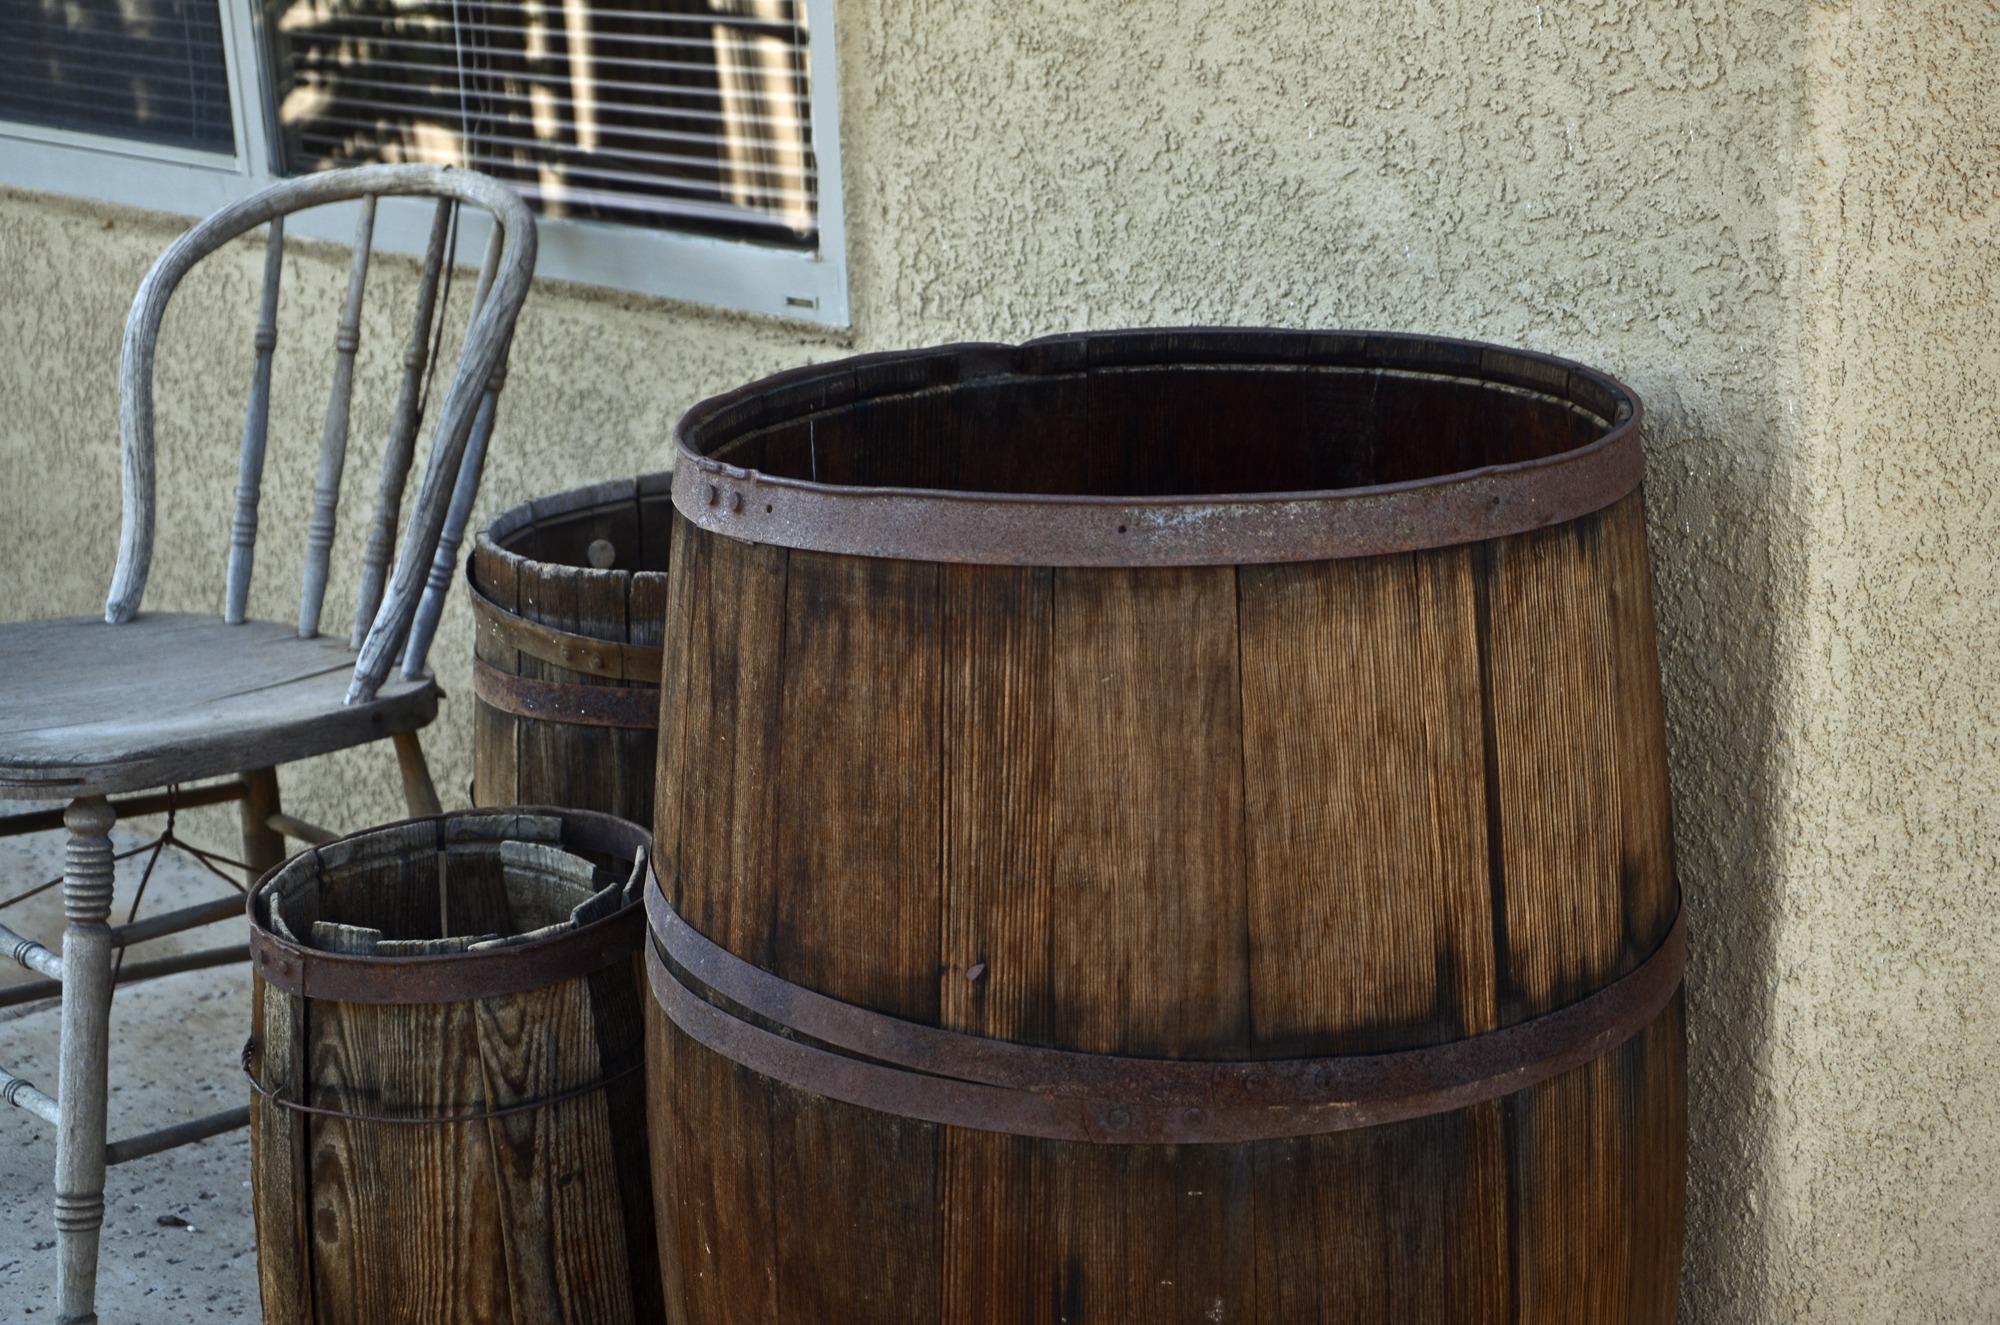
table, wood, furniture, still life, barrel, alcohol, storage, container, wooden, shape, hot tub, keg, wooden barrel, man made object, new mexico barrel